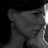
Emotion: sad